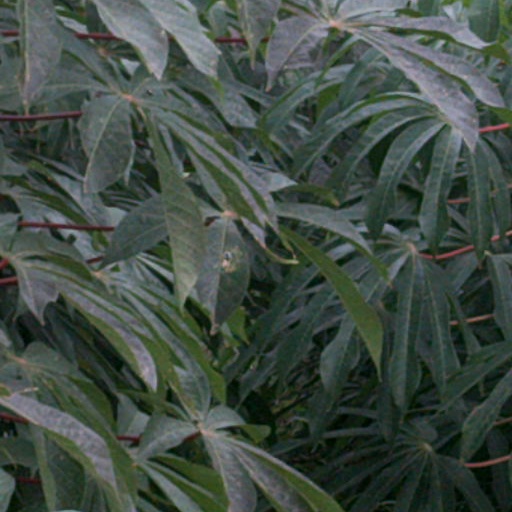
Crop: cassava